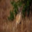
Label: deer